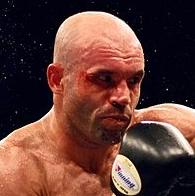
Age: 31